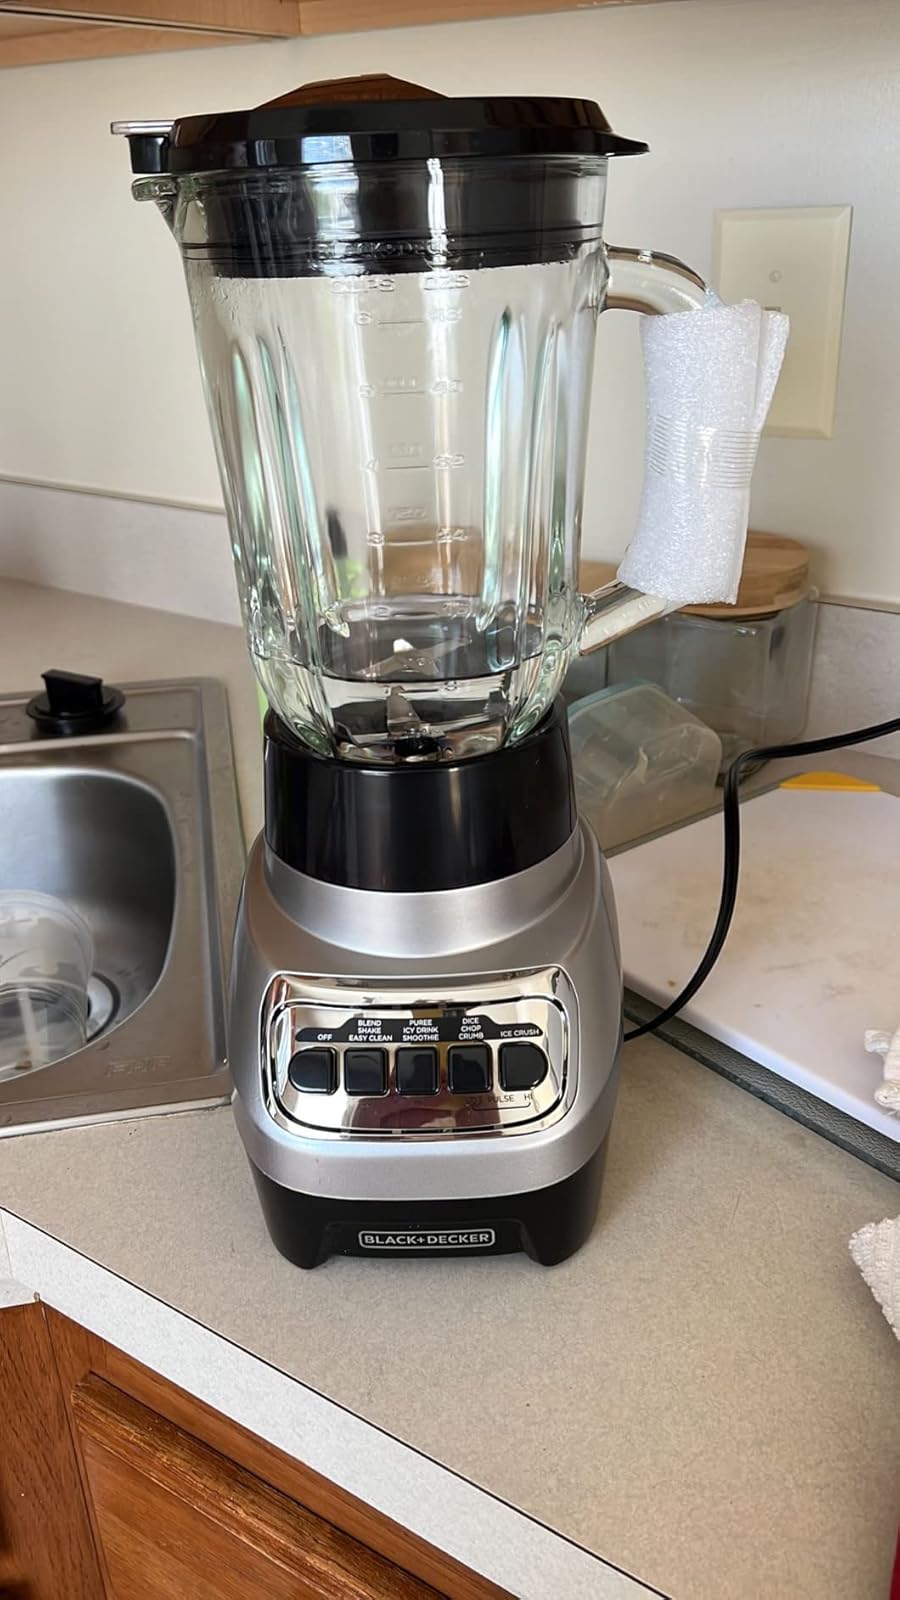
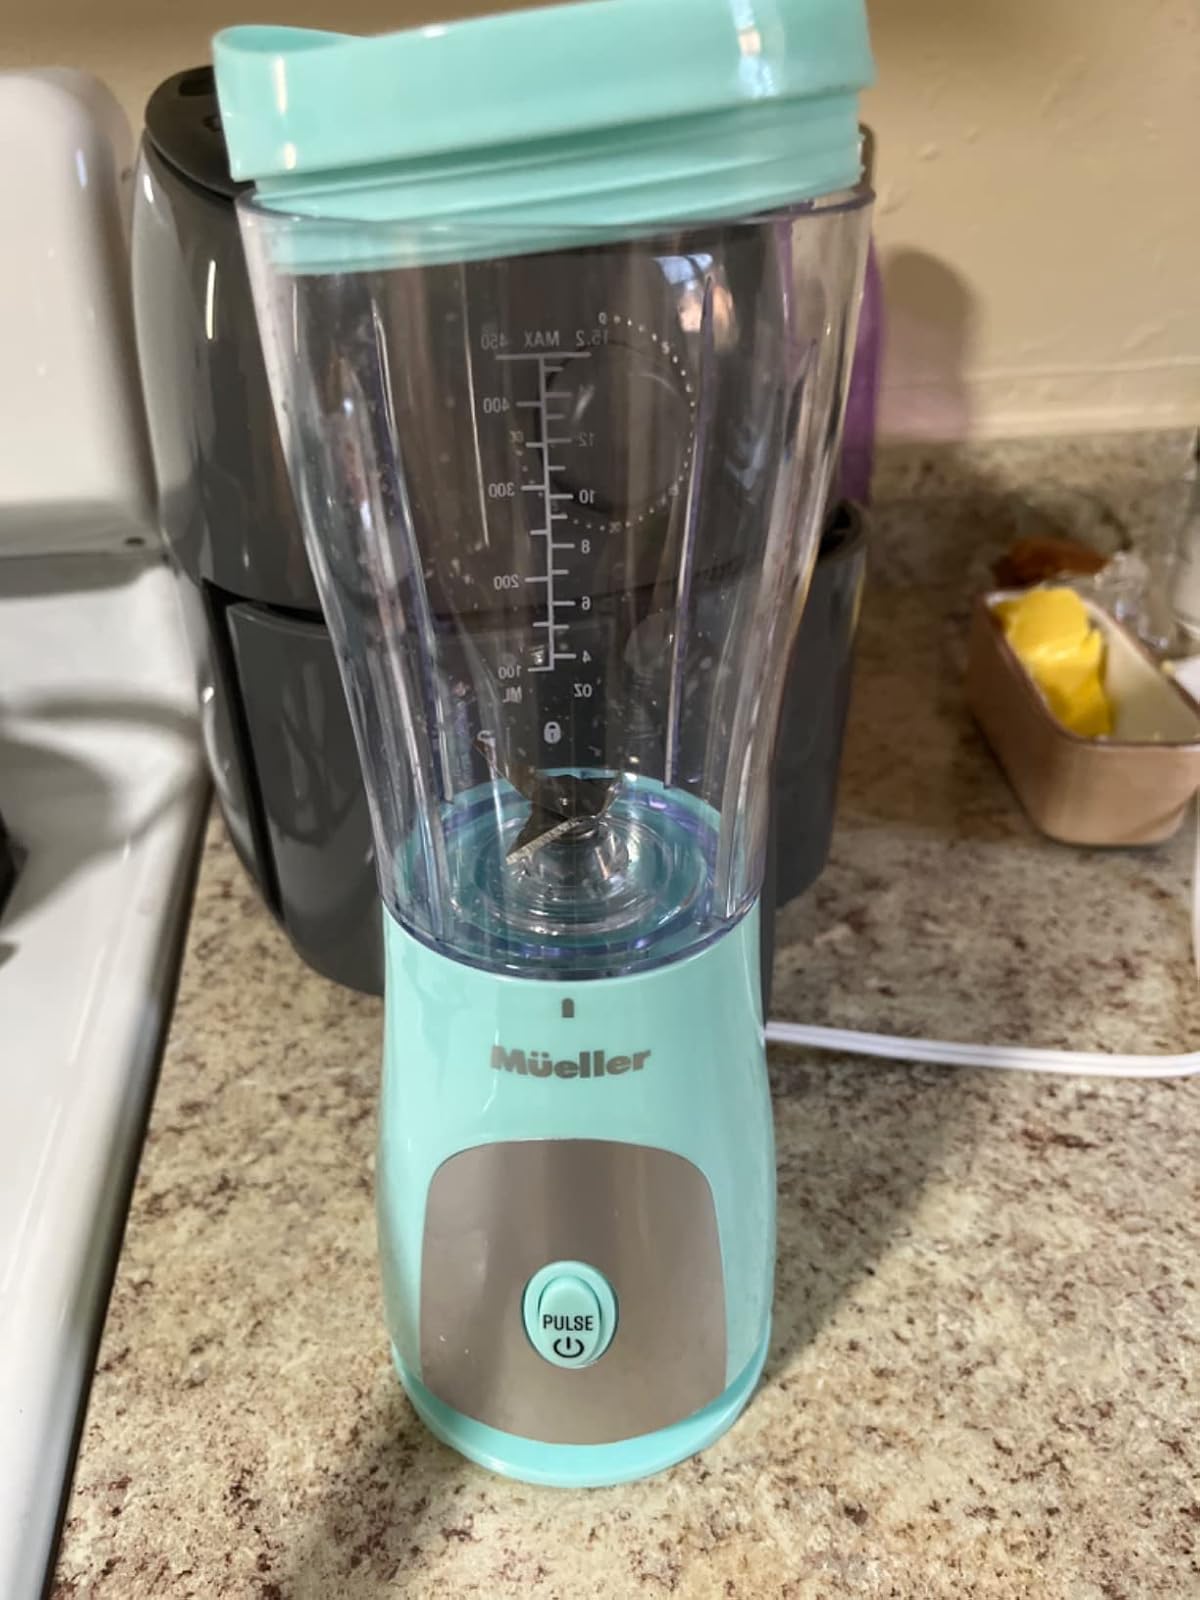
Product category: items_blender
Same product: no